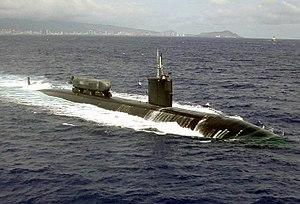
Le USS Greeneville (SSN-772) est un sous-marin nucléaire d'attaque américain de classe Los Angeles nommé d'après Greeneville dans le Tennessee. Construit au chantier naval Northrop Grumman de Newport News, il a été commissionné le 16 février 1996 et est toujours actuellement en service dans l’United States Navy.